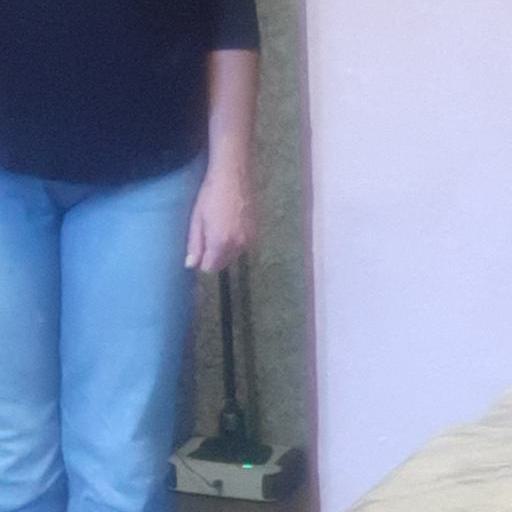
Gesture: no_gesture